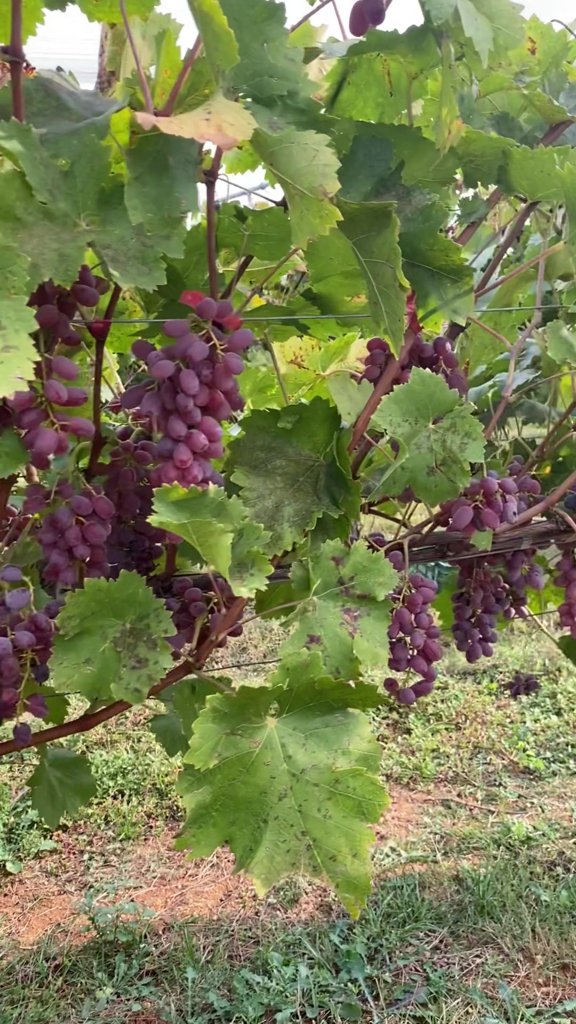
Berries visible: 231
Grape clusters: 10